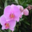
Label: orchid